The Bride Wore Boots

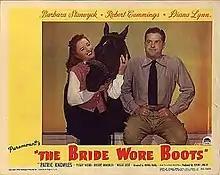
Lobby card

The Bride Wore Boots is a 1946 American romantic comedy film with Barbara Stanwyck in the title role, playing opposite Robert Cummings. A very young Natalie Wood is seen in the film, directed by Irving Pichel.